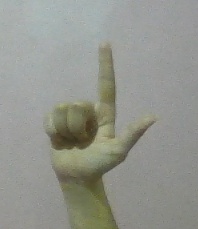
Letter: laam